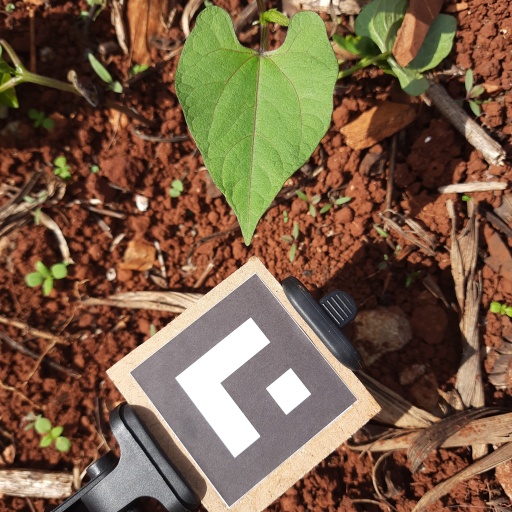
Observations: flat surface, no eating holes, under sunlight